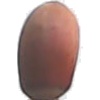
Label: hazelnut